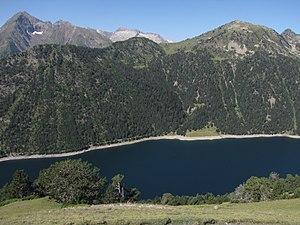
Lac de l'Oule
Le lac de l'Oule est un lac de barrage situé dans les Pyrénées françaises en vallée d'Aure, en Haute-Bigorre, dans le département des Hautes-Pyrénées.
Saint-Lary-Soulan est une commune du département des Hautes-Pyrénées, dans la région Occitanie, en France.